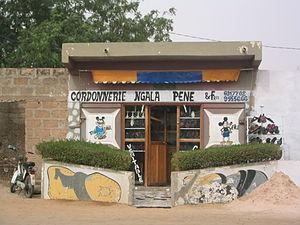
Meckhe, dite Ngaaÿ, est une ville du nord-ouest du Sénégal, située entre Thiès et Saint-Louis.